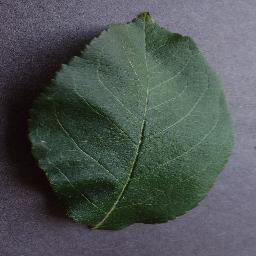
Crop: apple
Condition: healthy